The Bachelorette (American TV series) season 20

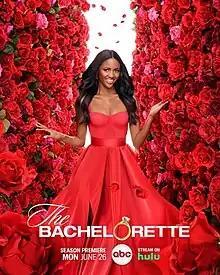
Promotional poster

The twentieth season of "The Bachelorette" premiered on June 26, 2023. This season features 27-year-old Charity Lawson, a child and family therapist from Columbus, Georgia.